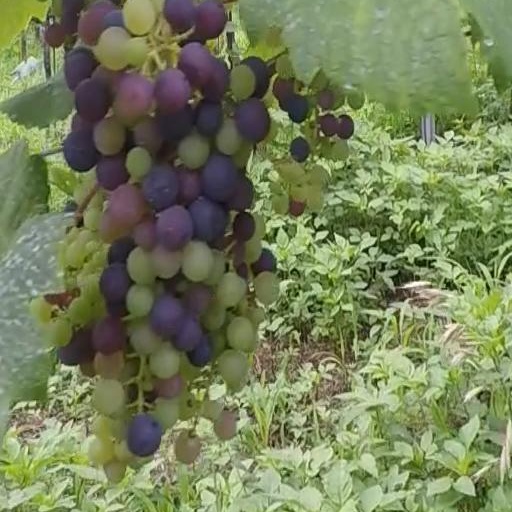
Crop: grape